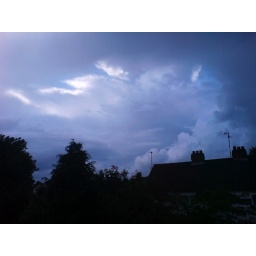
The clouds here make me think of a glass of water after having had a paintbrush swirled in it! :o)